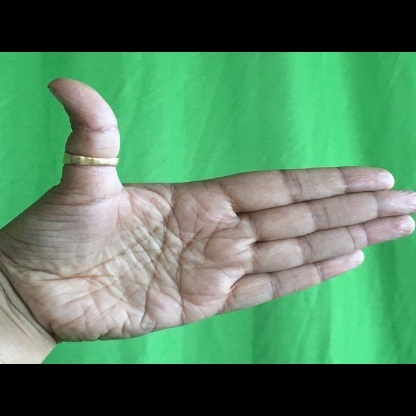
Mudra: Ardhachandran